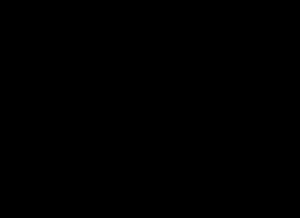
Un modèle rhéologique est un modèle utilisé pour modéliser le comportement d’un matériau, c’est-à-dire pour simuler sa réponse à une sollicitation mécanique. Concernant la viscoélasticité linéaire, des modèles analogiques empiriques ont été proposés ; ils sont composés d’une combinaison de connexions en série et/ou parallèle de ressorts et d’amortisseurs élémentaires, représentant les composantes élastique et visqueuse, respectivement. Il existe des modèles performants pour décrire la viscoélasticité, approchant de façon satisfaisante les courbes de caractérisation mécanique, mais de complexité mathématique élevée. Certaines lois de comportement sont intégrées dans des logiciels de calcul par éléments finis traitant la viscoélasticité.